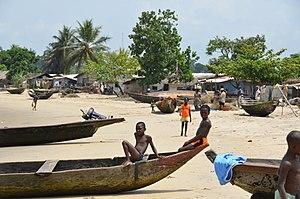
Grand Batanga est un village du Cameroun, situé à 8 km du centre-ville de Kribi, dans le département de l’Océan et la région du Sud.